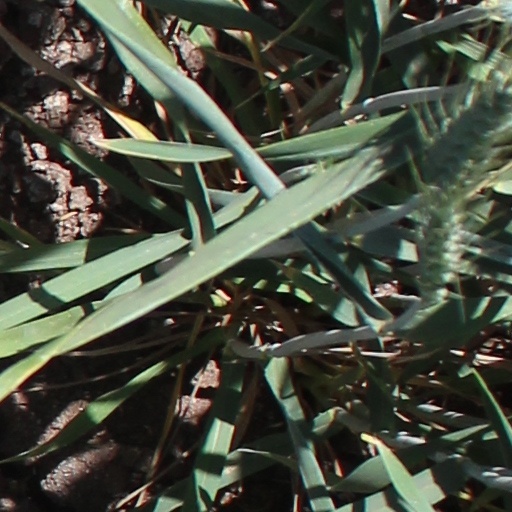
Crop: wheat